Charles Dupin

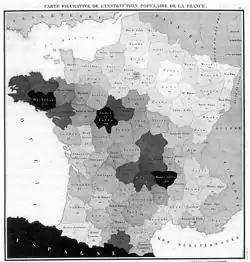
1826 choropleth map of France.

He was appointed professor at the Conservatoire des Arts et Métiers in 1819; he kept this post until 1854. In 1822, Dupin was elected a foreign member of the Royal Swedish Academy of Sciences. He was made a baron in 1824.